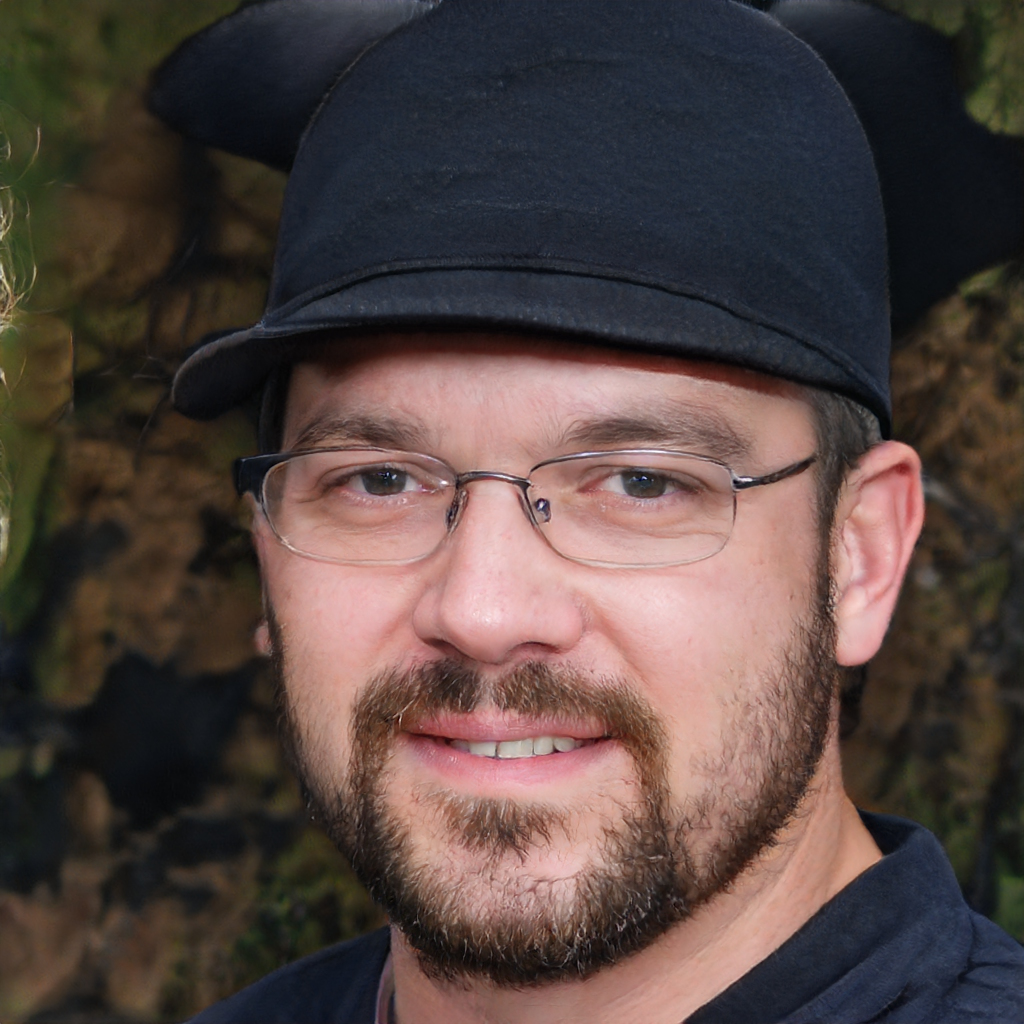
Portrait style: Real Portrait